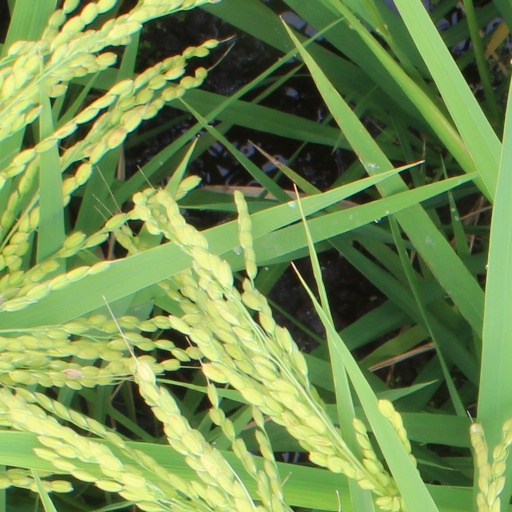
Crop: rice